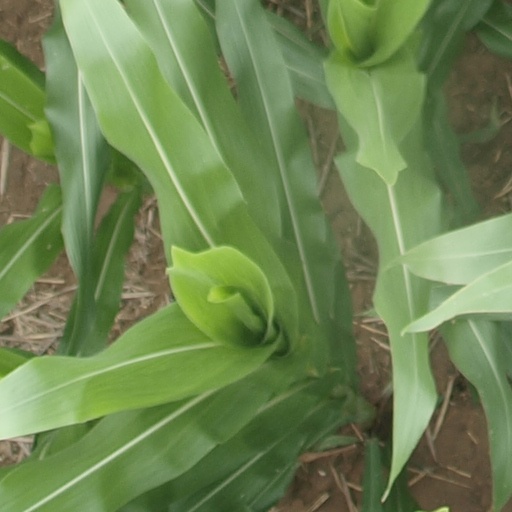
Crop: maize; corn